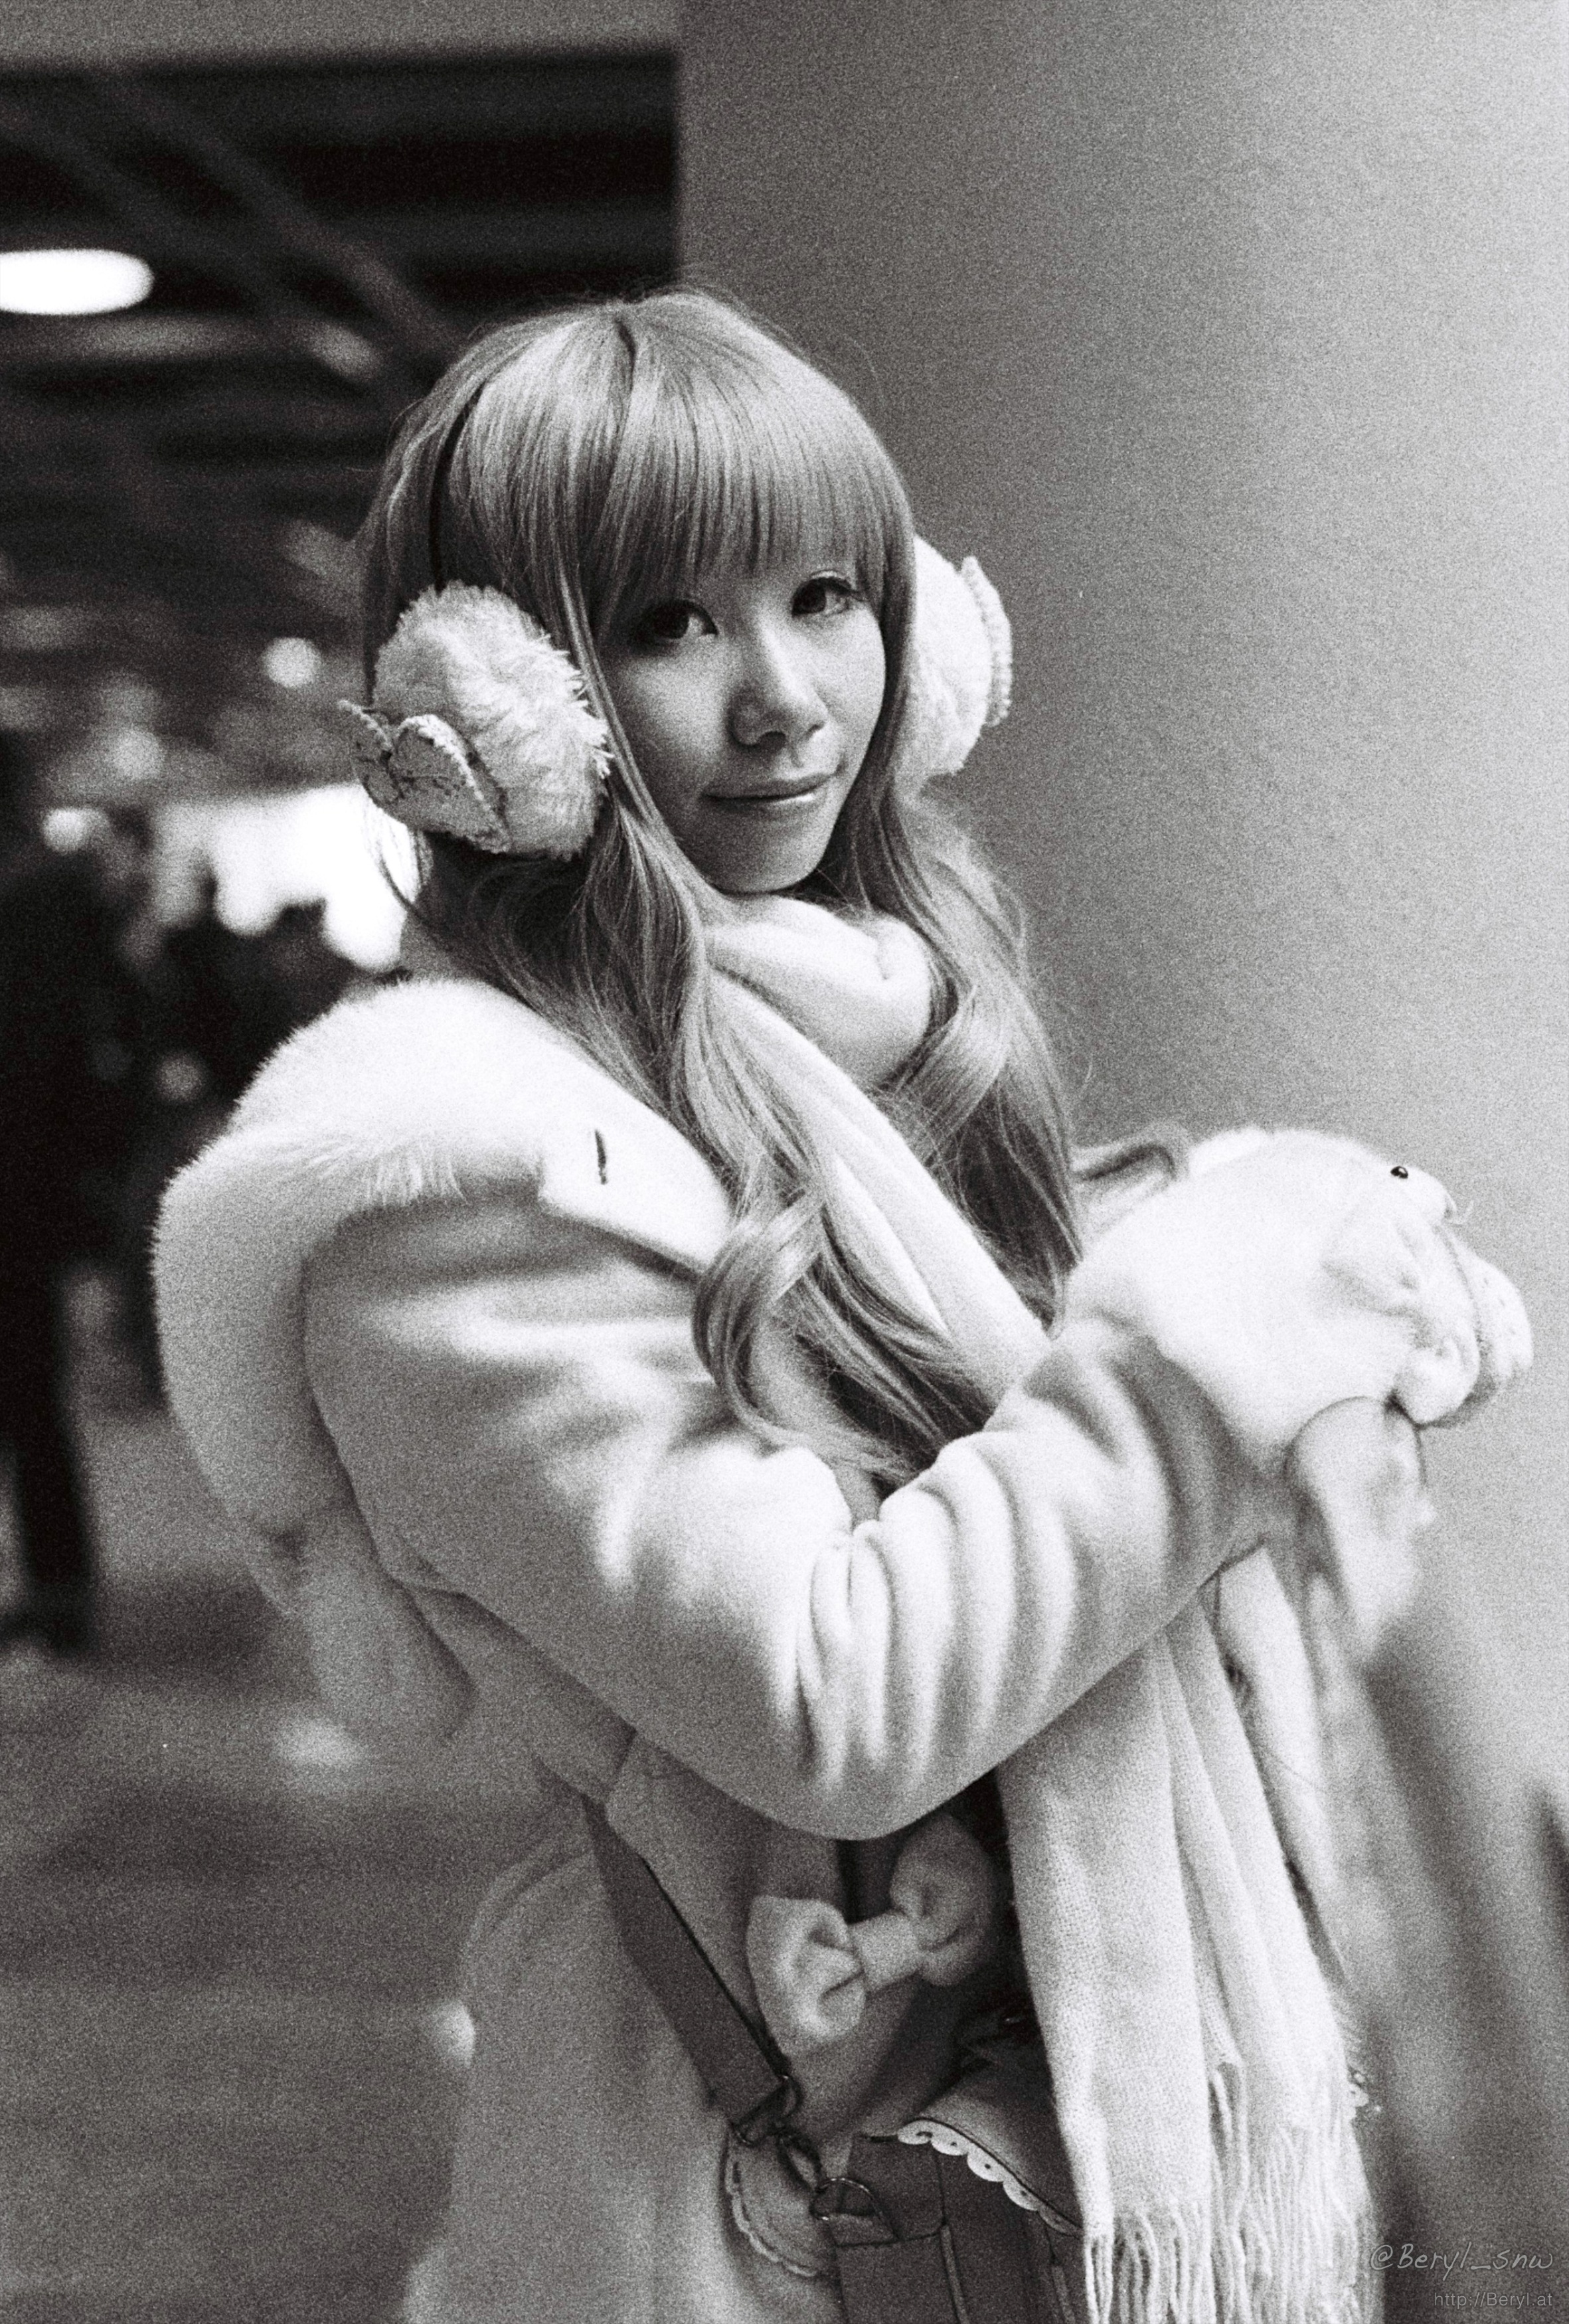
black and white, girl, photography, cute, film, portrait, young, chinese, sitting, rough, nikon, clothing, monochrome, lady, bw, blackandwhite, face, cosplay, 2014, girls, 50mm, f14, delta, sketch, drawing, japanese, photograph, canton, nikkor, 3200, costume, anime, comic, comiccon, f3, yaca, highiso, photo shoot, monochrome photography, human positions, art model